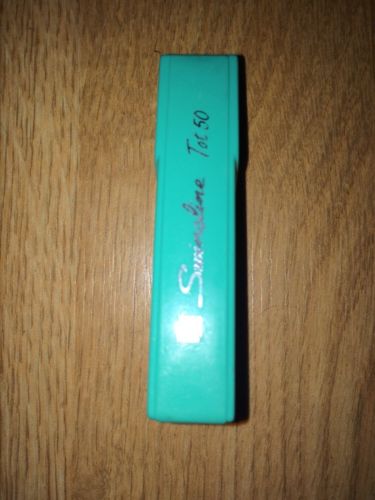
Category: stapler